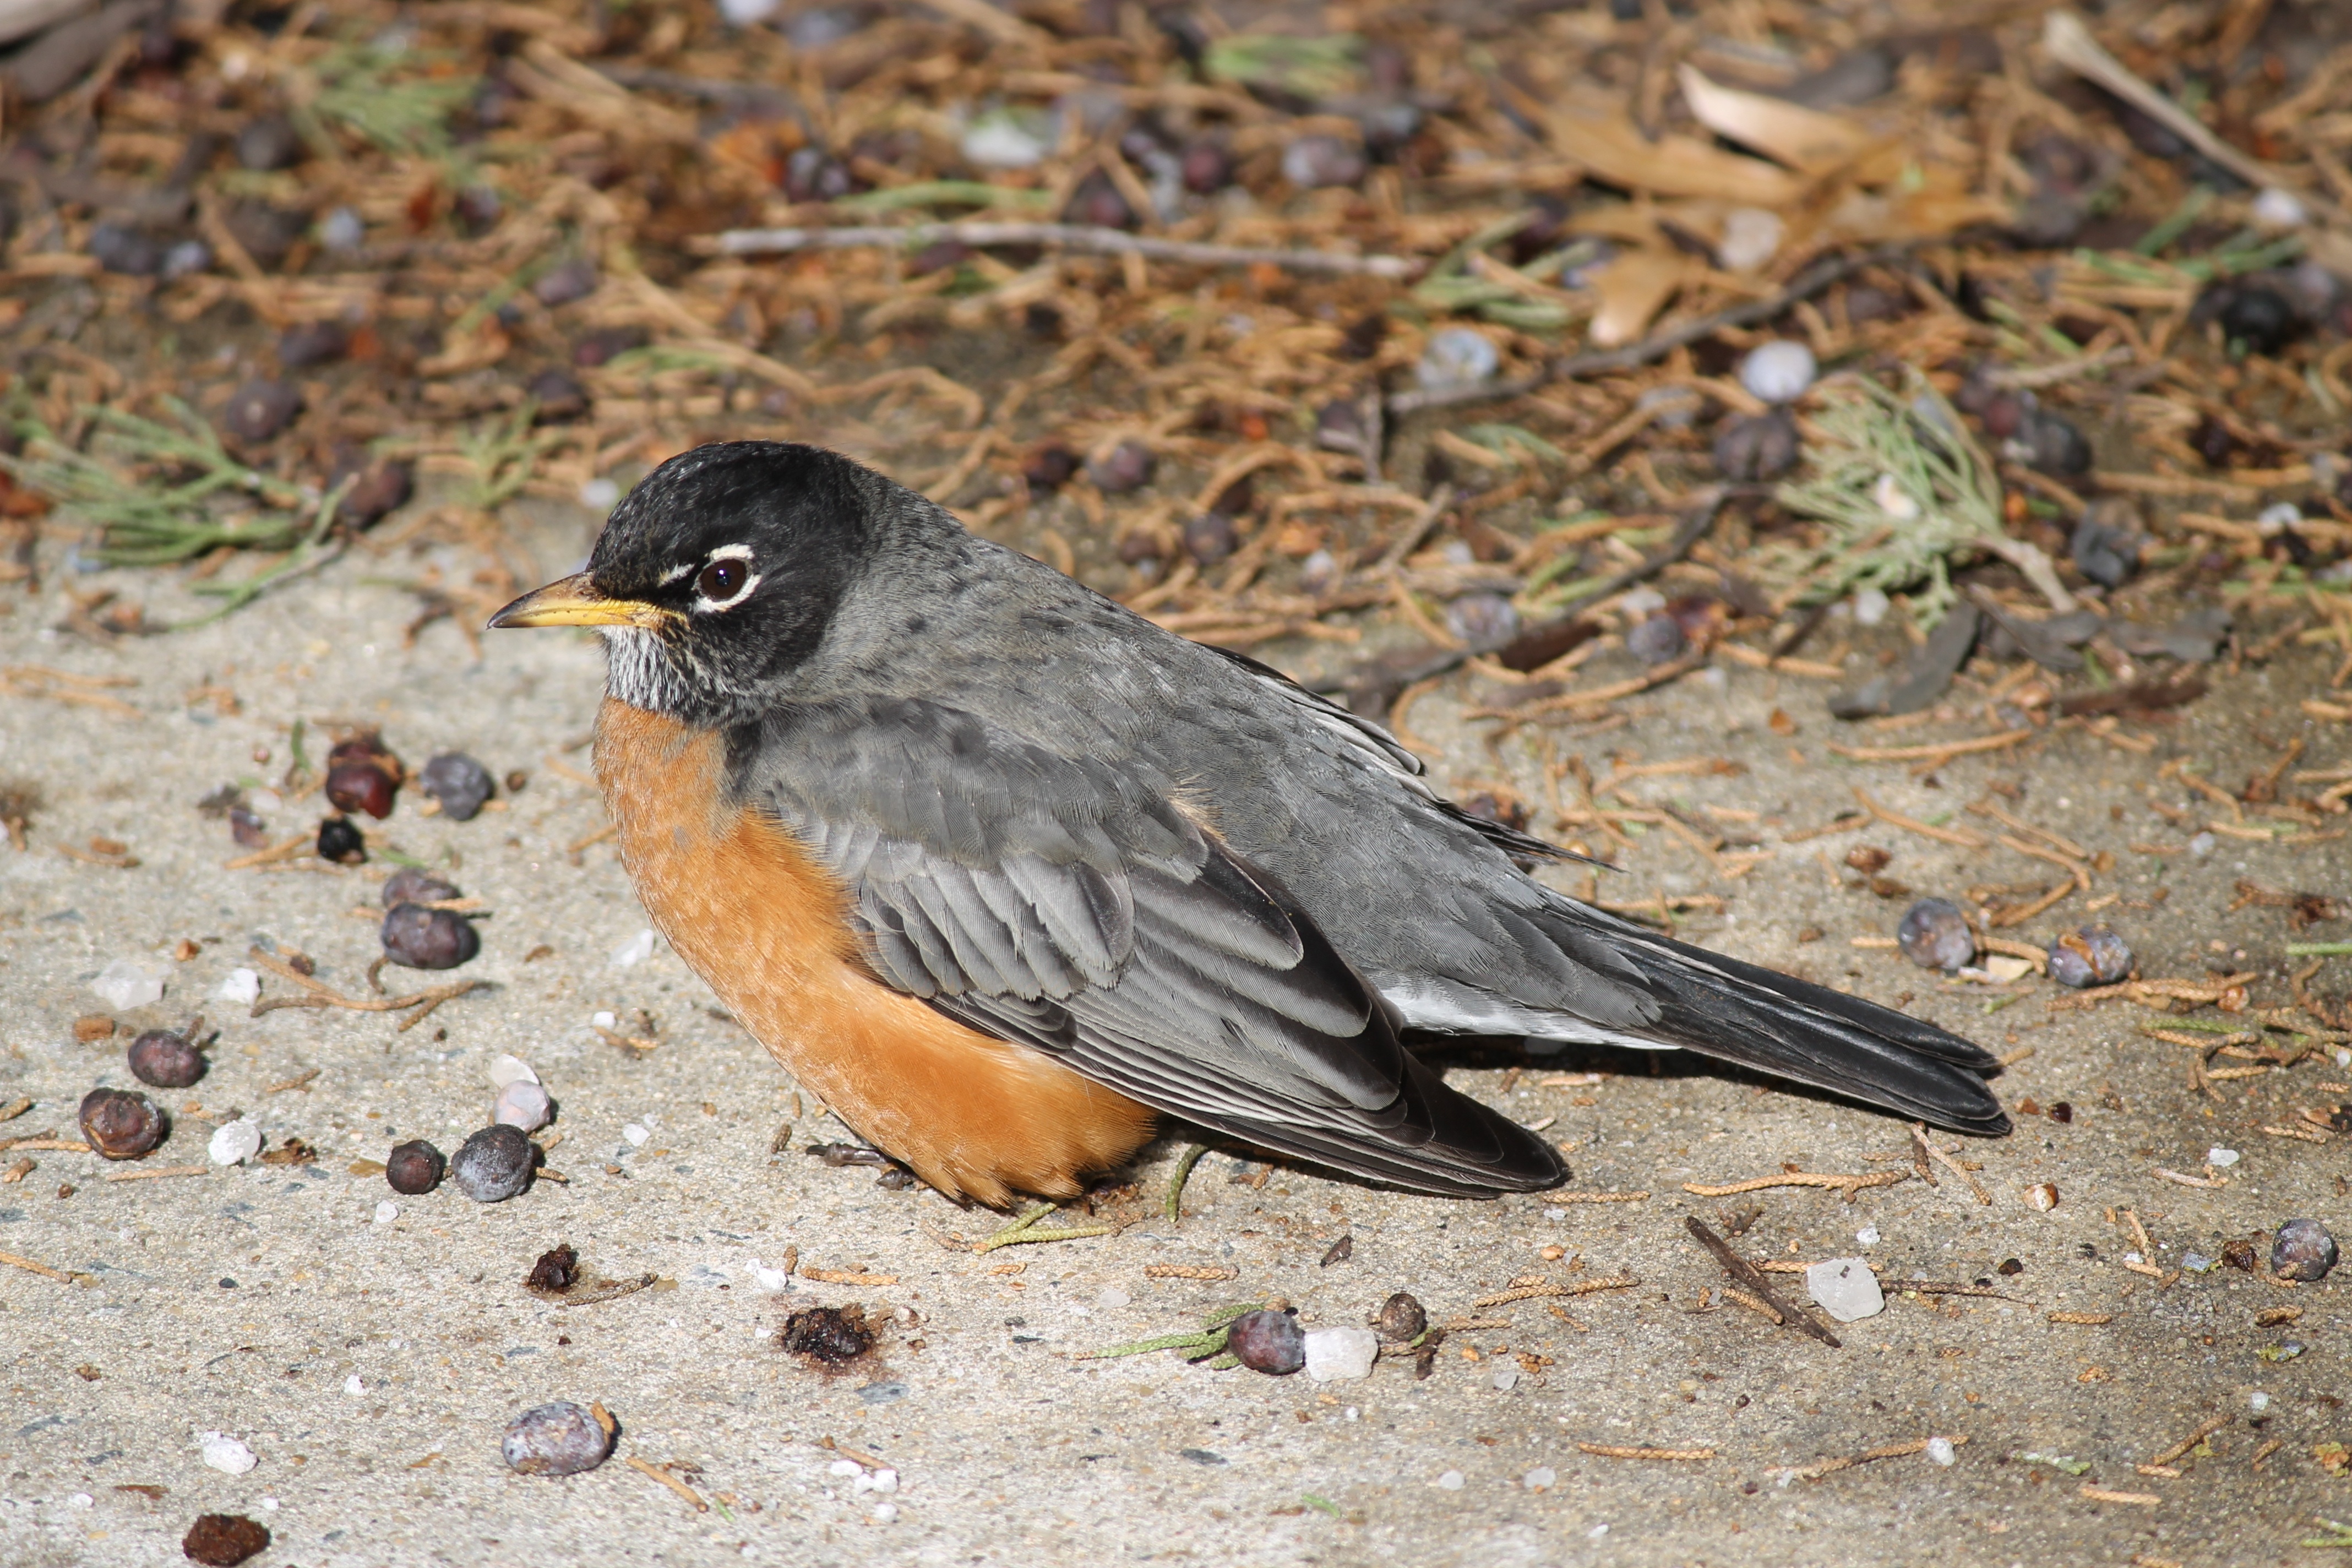
nature, bird, wing, wildlife, wild, beak, robin, fauna, songbird, vertebrate, blackbird, american robin, turdus migratorius, old world flycatcher, perching bird, emberizidae